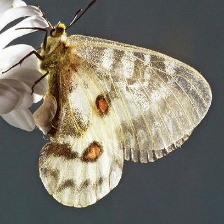
Species: CLODIUS PARNASSIAN